The Monroes (1995 TV series)

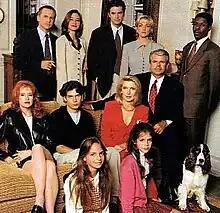

The Monroes is a primetime soap opera starring William Devane and Susan Sullivan, that ran from September 12, 1995 to October 19, 1995 on ABC. "The Monroes" capitalizes on the rise of high drama in politics.